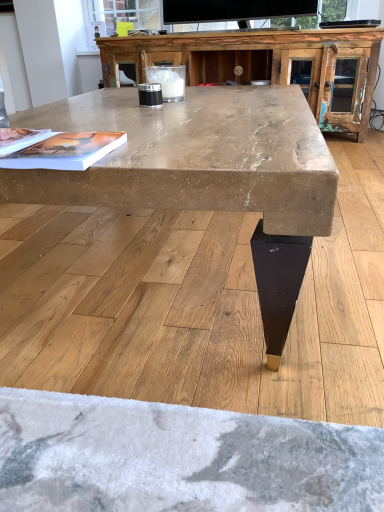
Question: Point to a free spot behind matte paper magazine at upper left, which is the second magazine from right to left.
Answer: [(0.200, 0.232)]